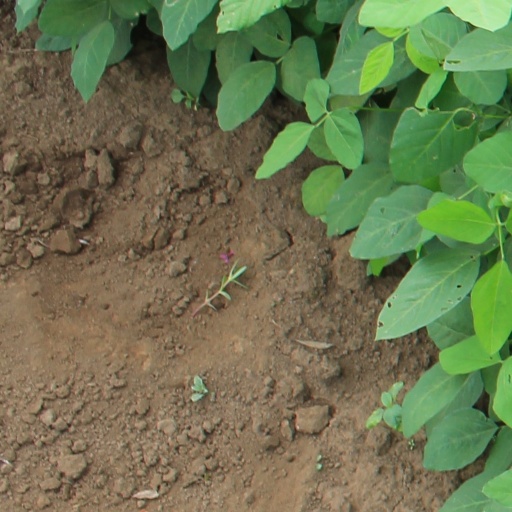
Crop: soybean